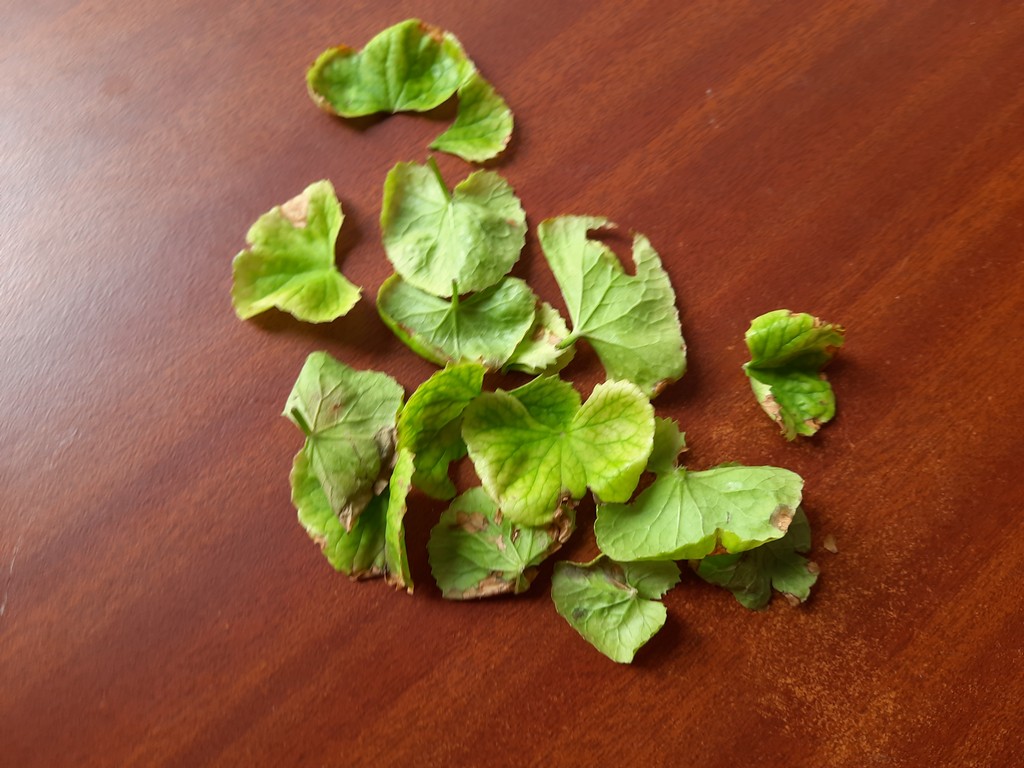
Label: Unhealthy